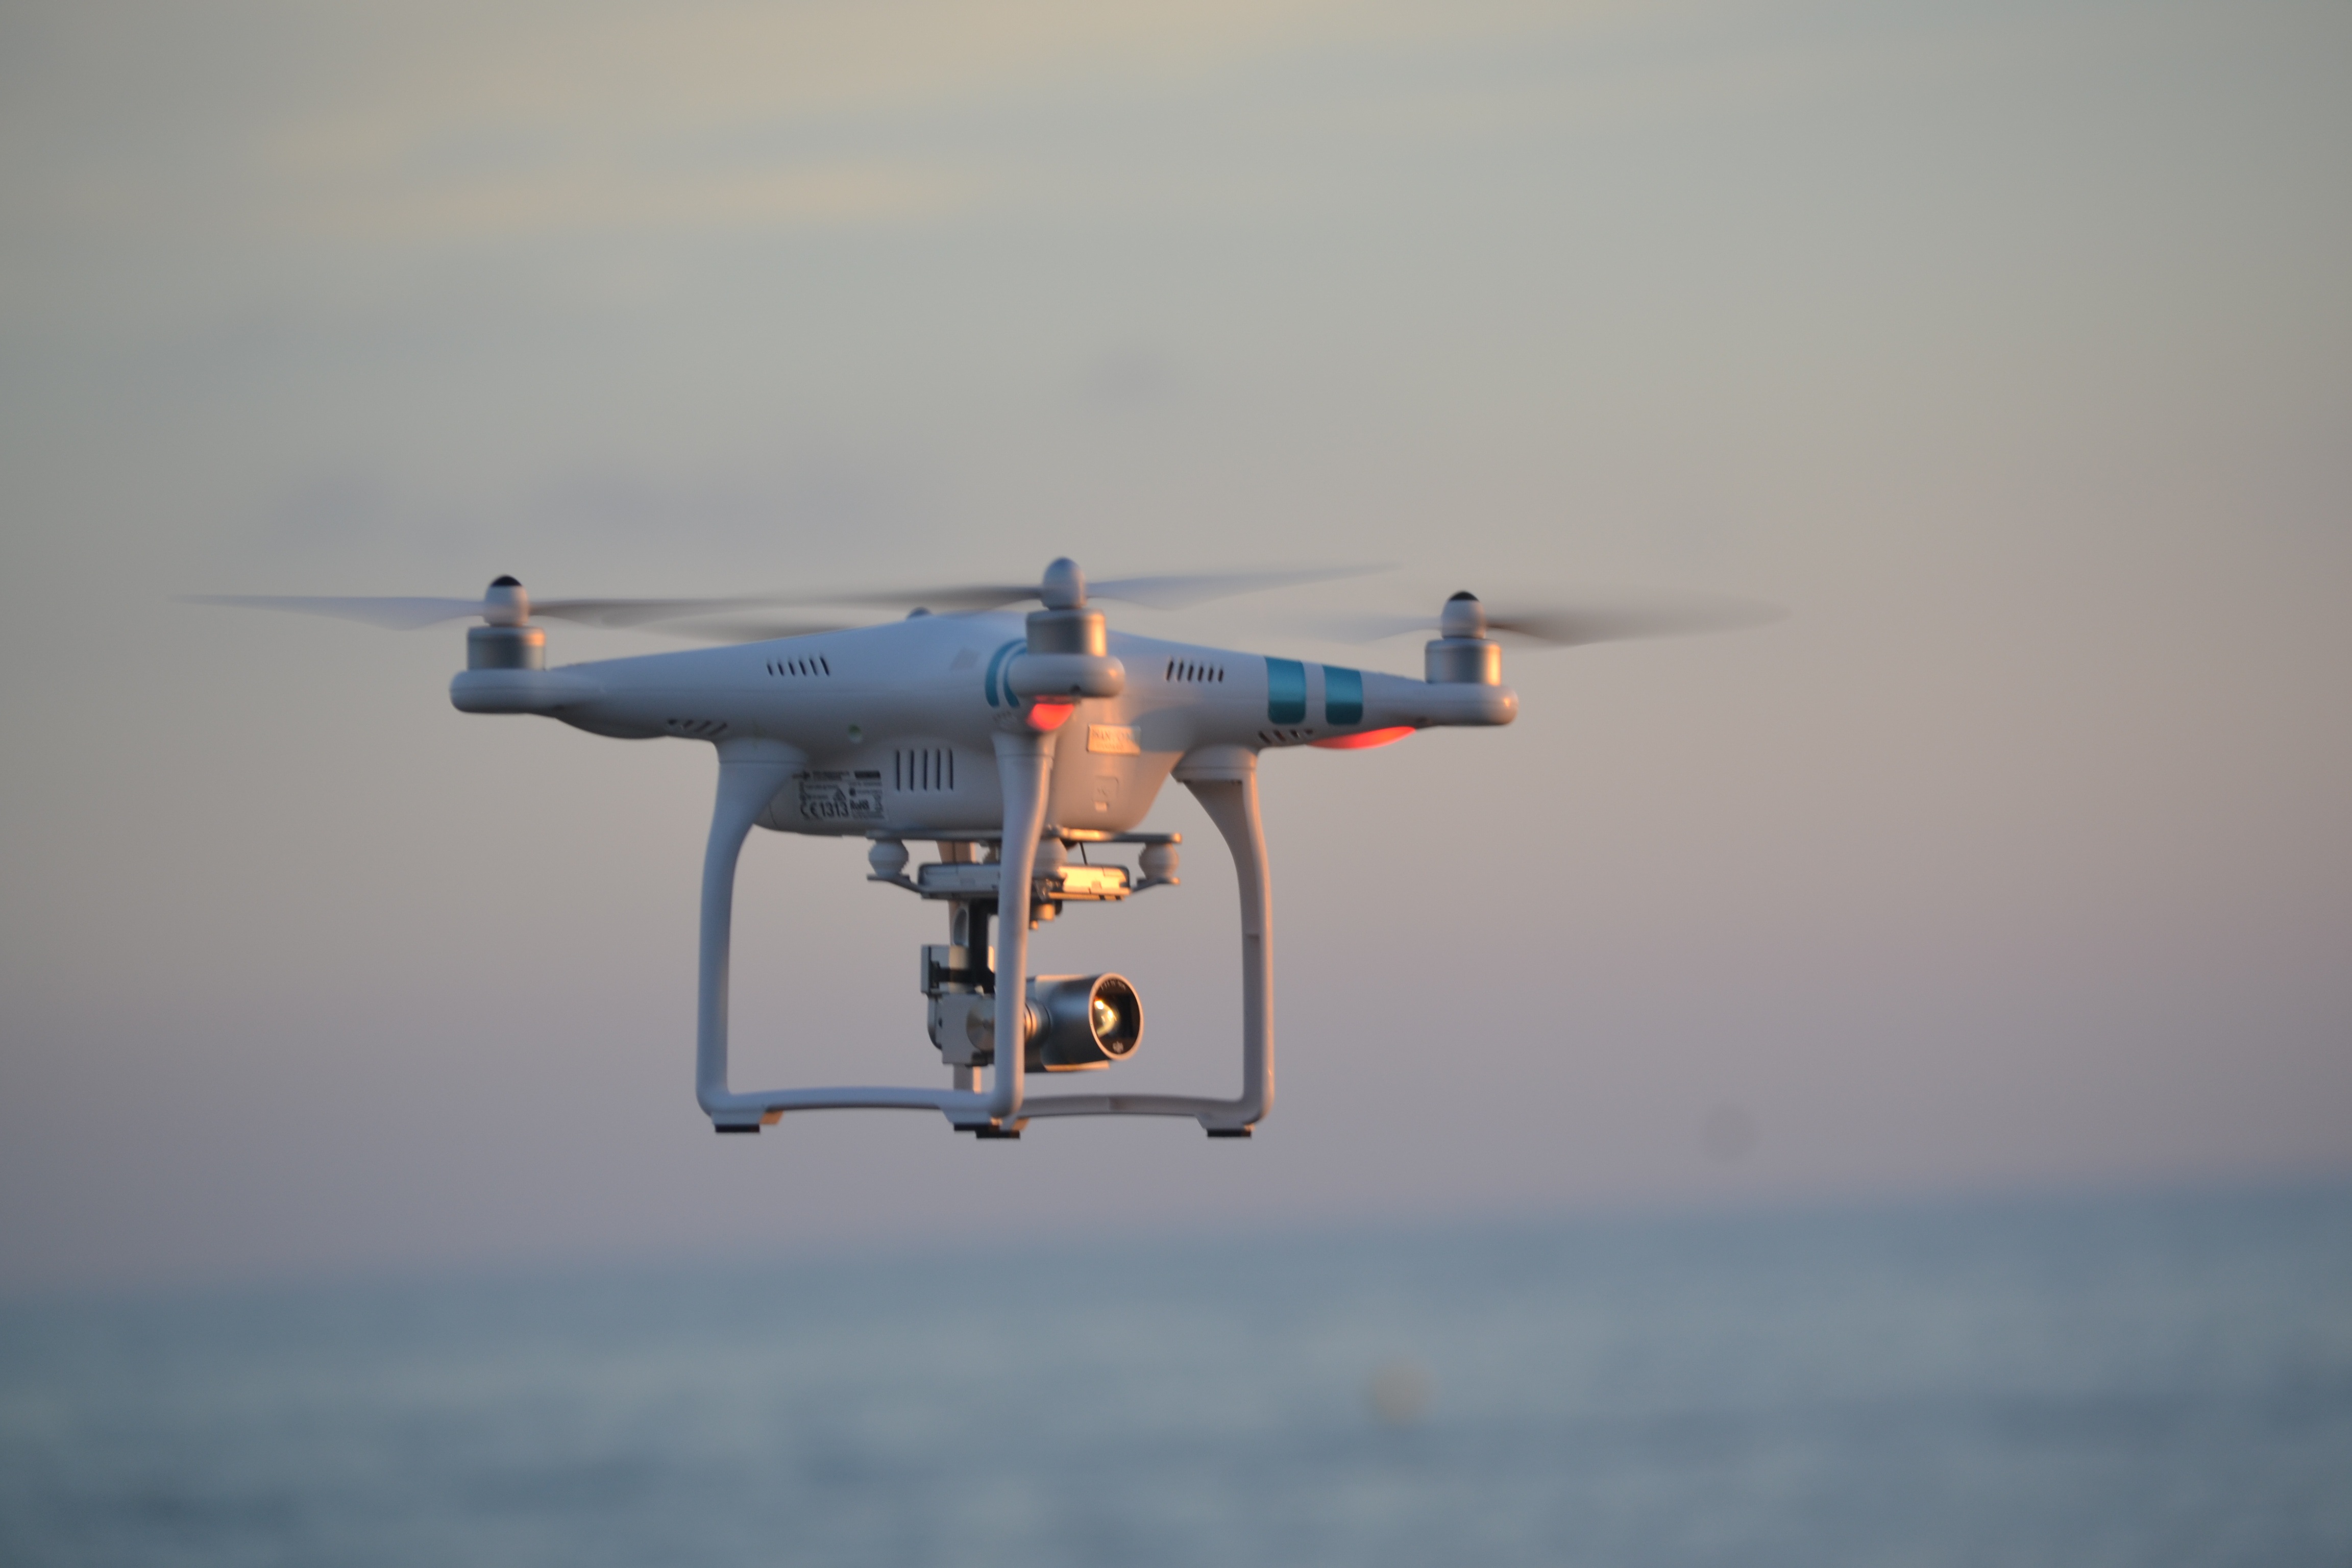
wing, sun, airplane, aircraft, vehicle, aviation, flight, helicopter, leisure, drone, cool, casual, air show, air force, aerobatics, fighter aircraft, military aircraft, atmosphere of earth, general aviation